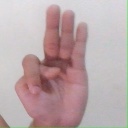
अक्षर: भ